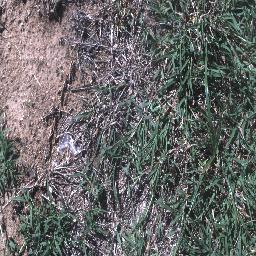
Label: negative